Postage stamps and postal history of Burundi

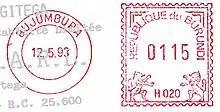
A Burundian meter stamp

Burundi has issued postage stamps for national use since achieving independence on 1 July 1962. The country was formerly a part of the Belgian territory of Ruanda-Urundi and before 1962 used those postage stamps.